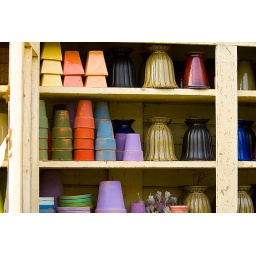
Colored flower pots for sale at the Weed Lady in Fenton, MI.